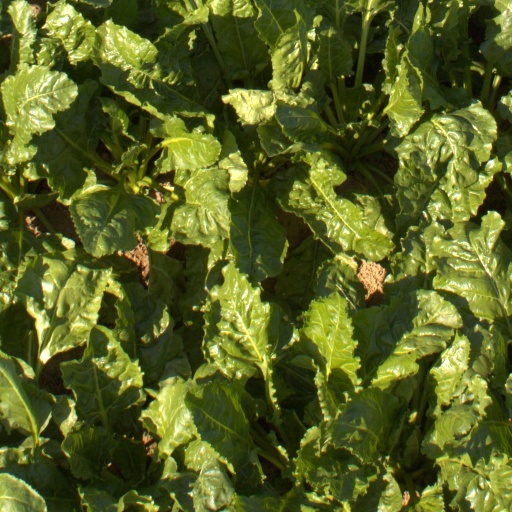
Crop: sugar beet